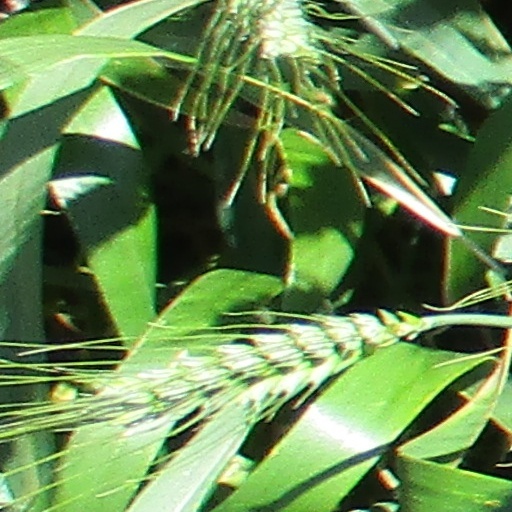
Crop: wheat